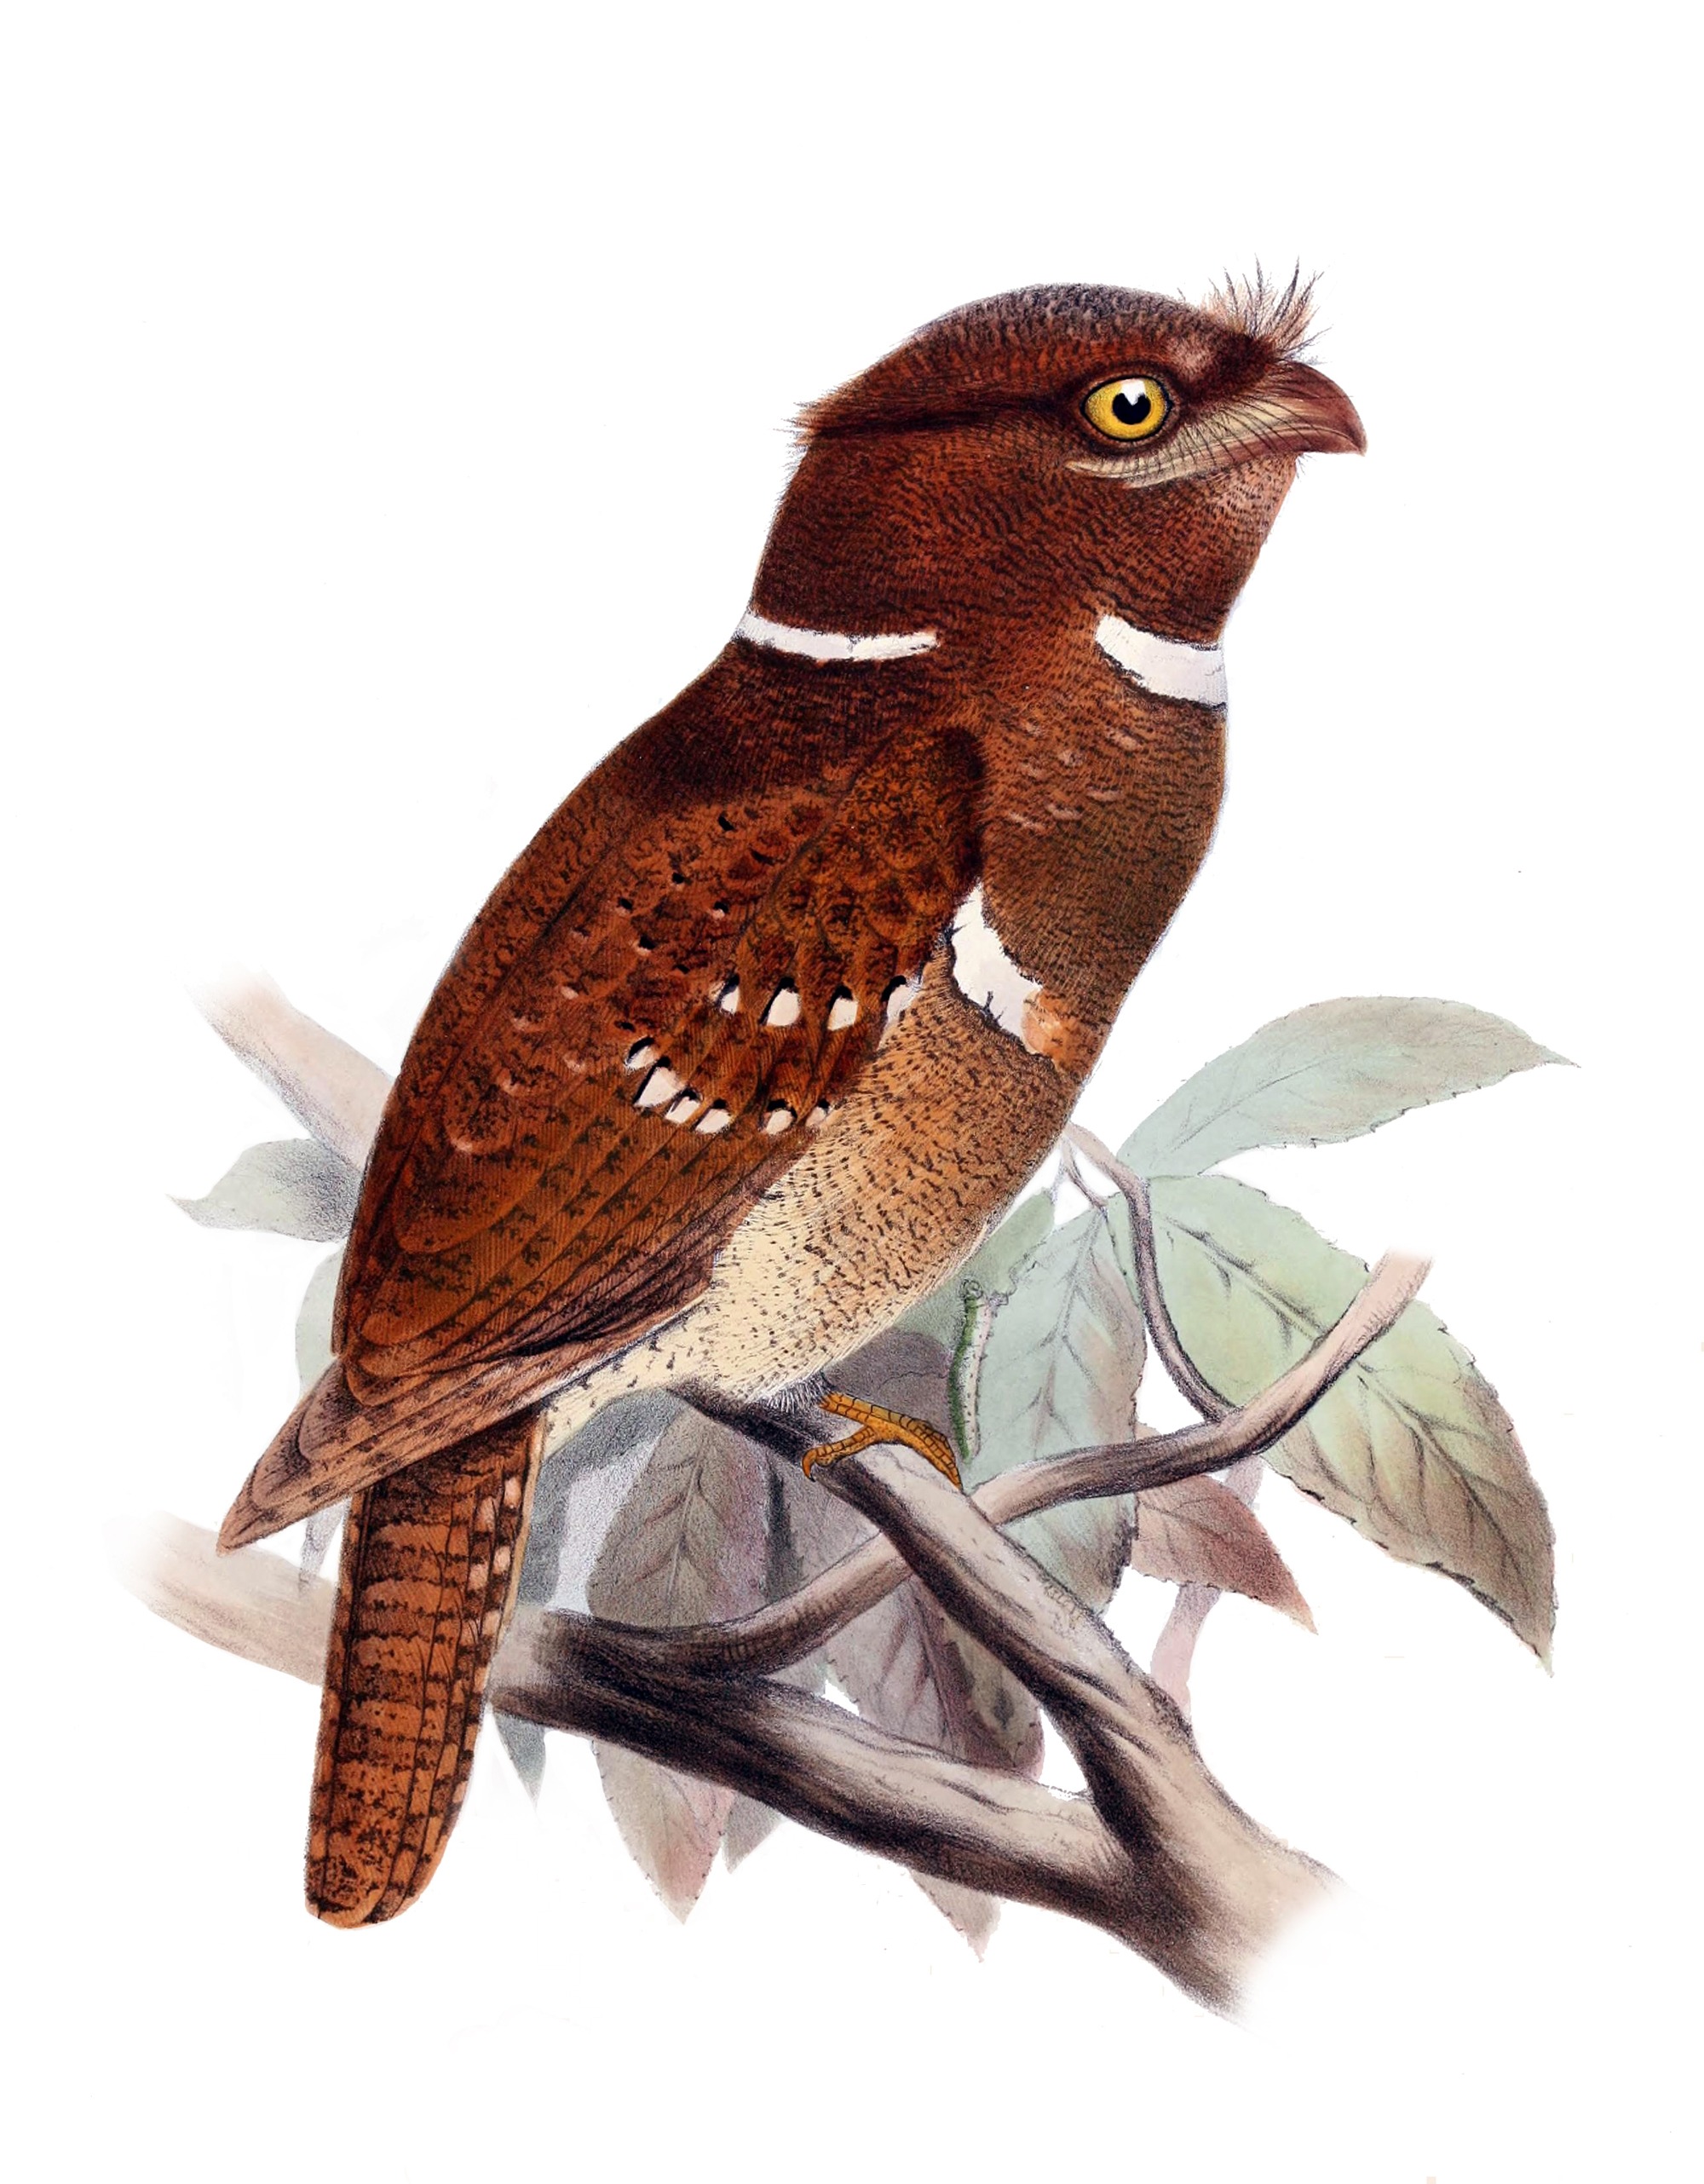
branch, bird, beak, drawing, illustration, vertebrate, falcon, perching bird, owl schwalme, batrachostomus septimus, schwalm like, caprimulgiform, podargidae, philippine frogmouth